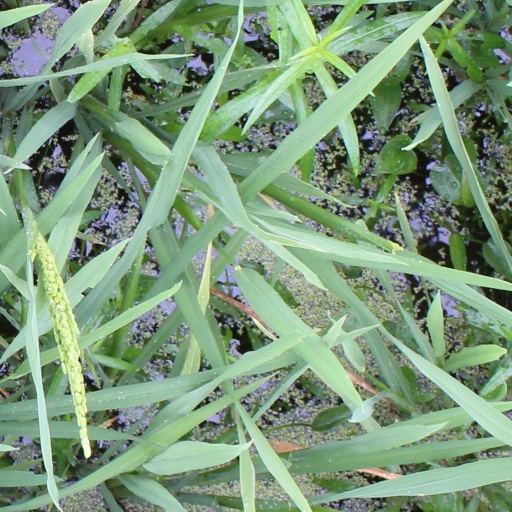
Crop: rice